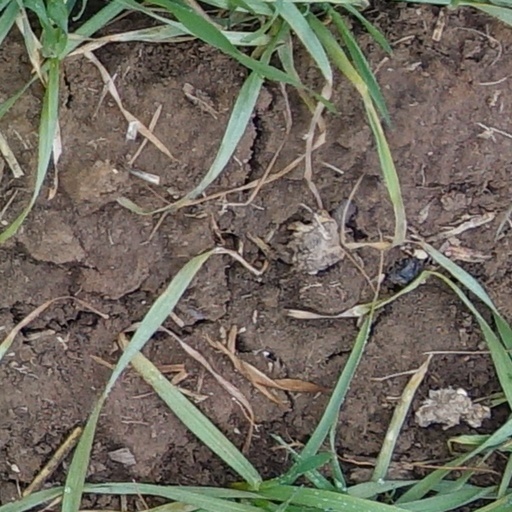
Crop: wheat